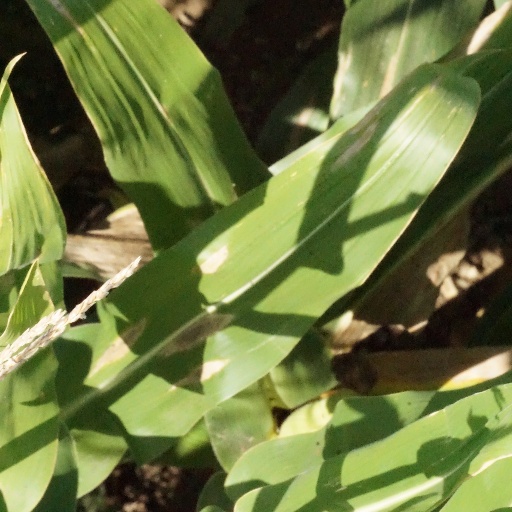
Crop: maize; corn